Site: brandenburg
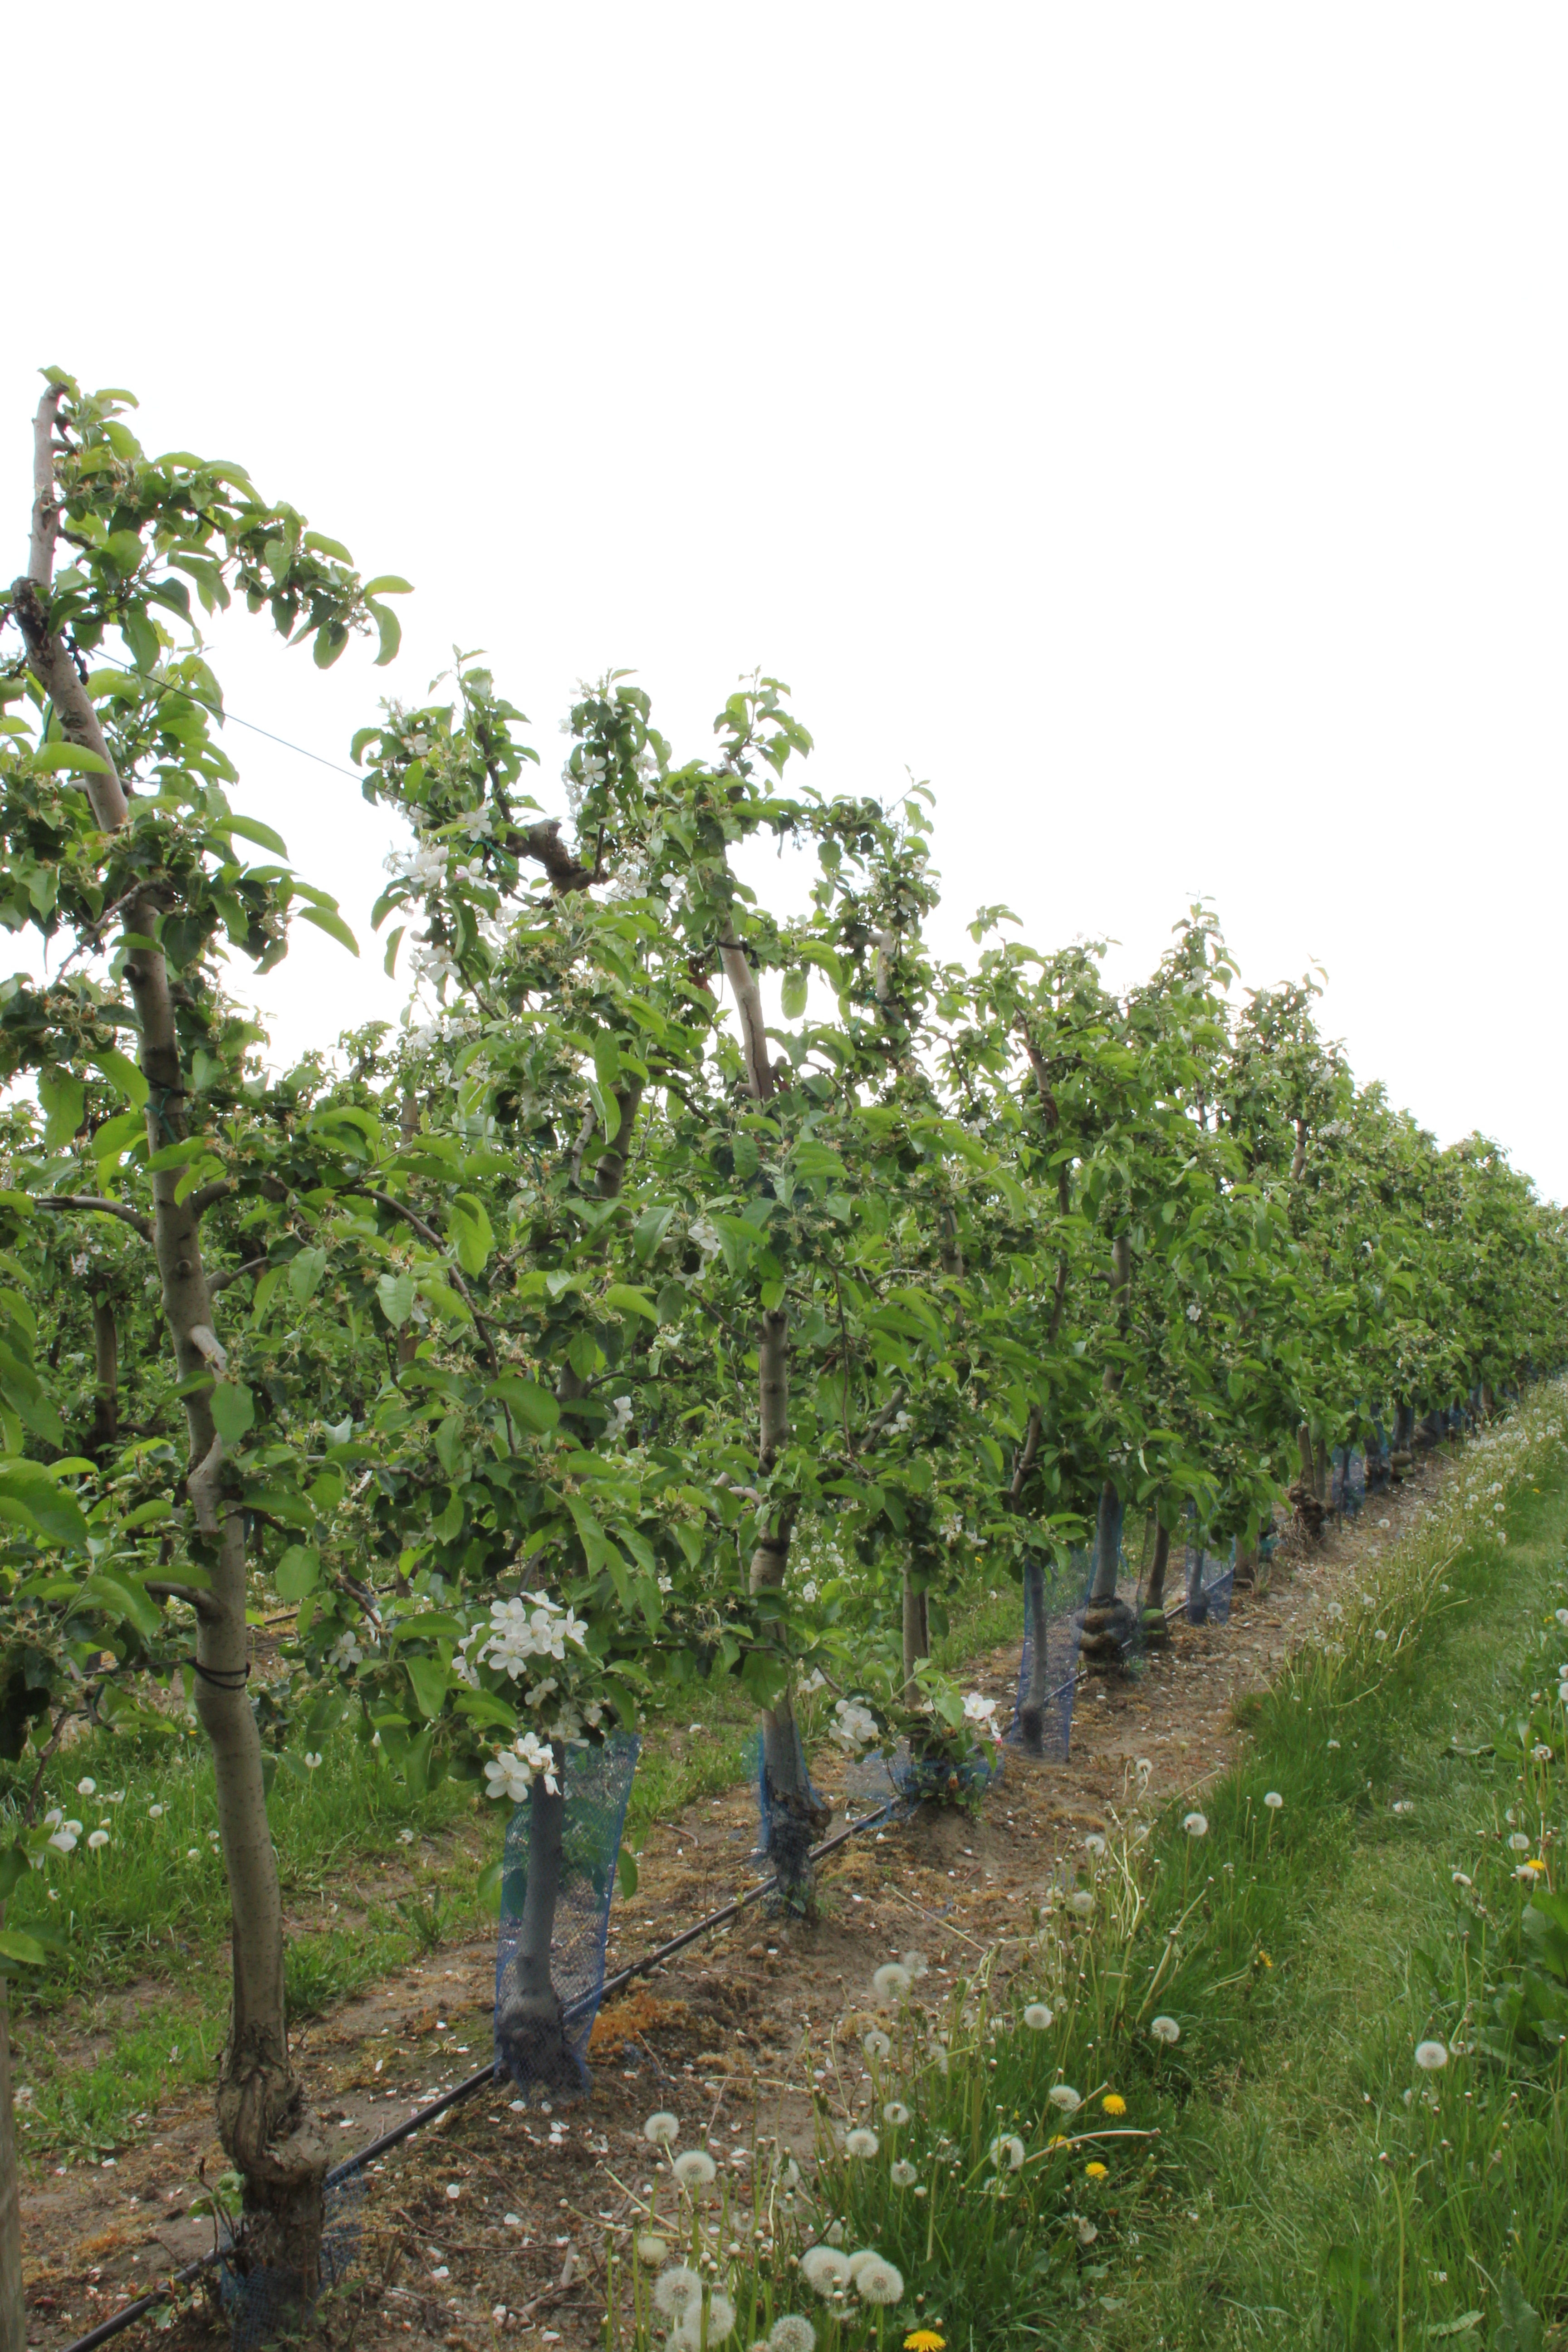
Growth stage (BBCH 67): Flowering